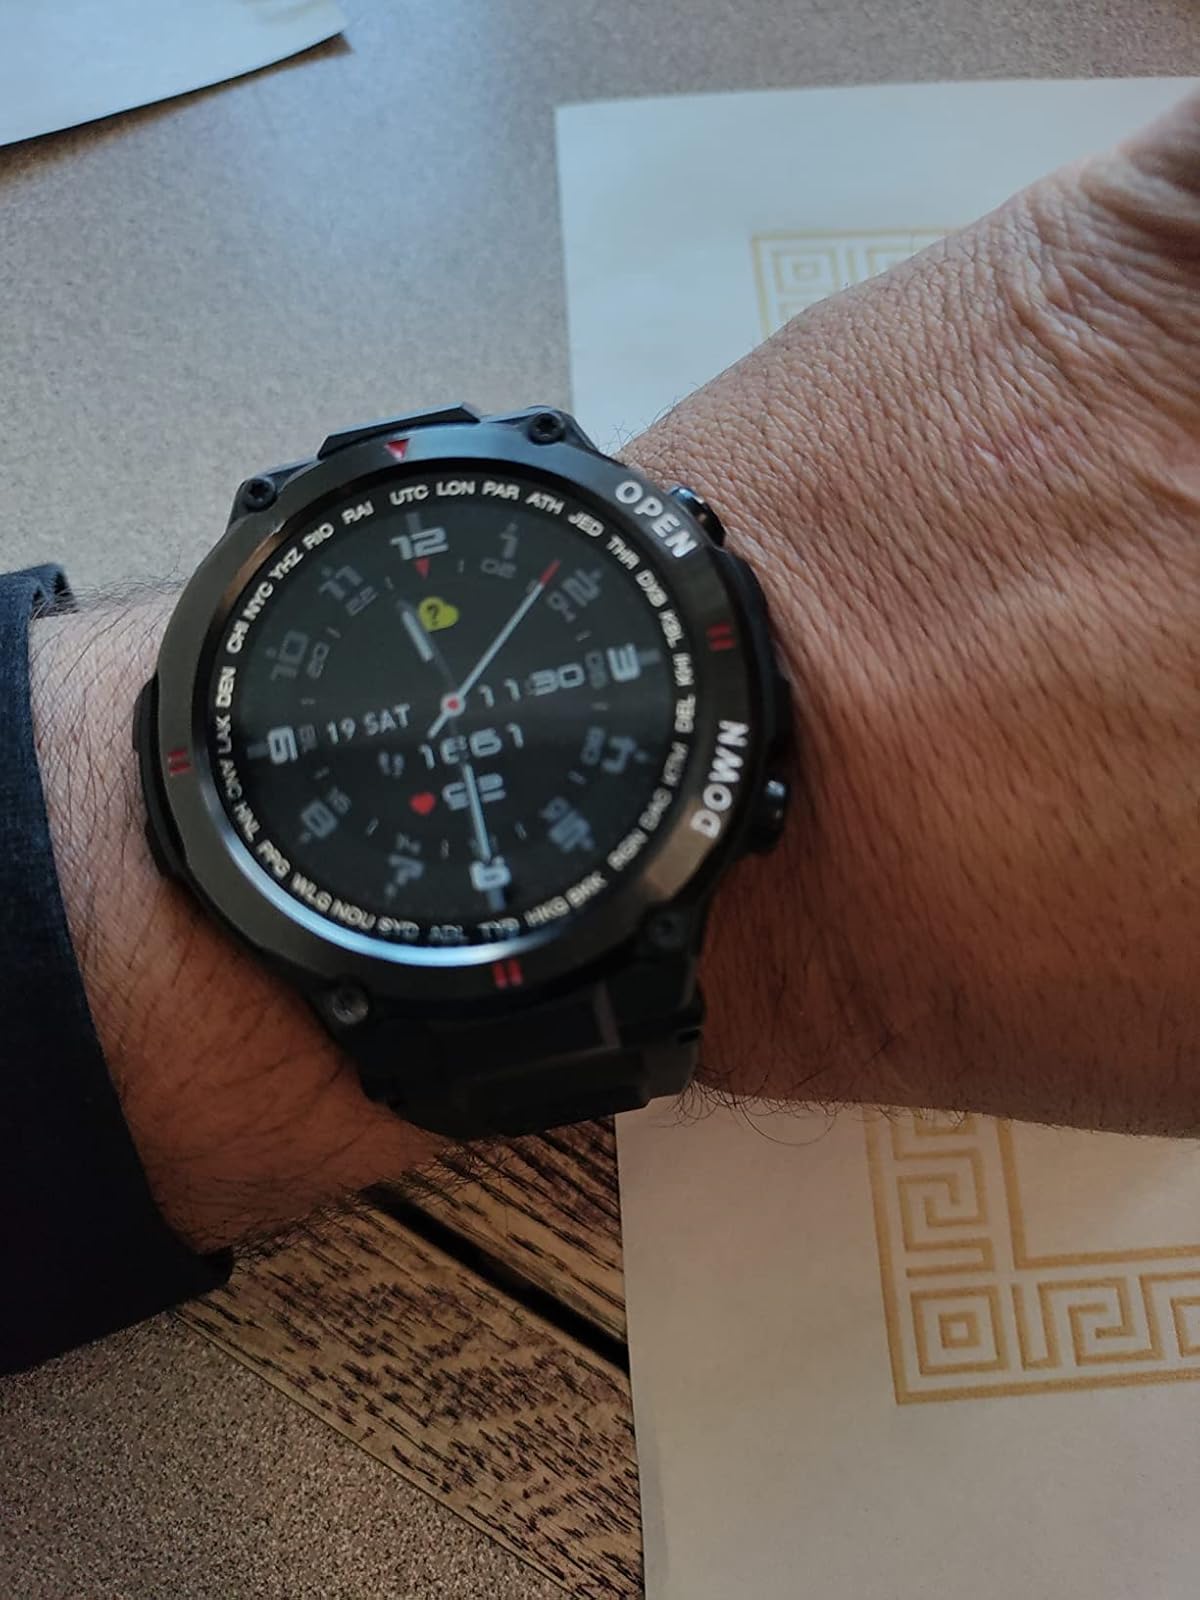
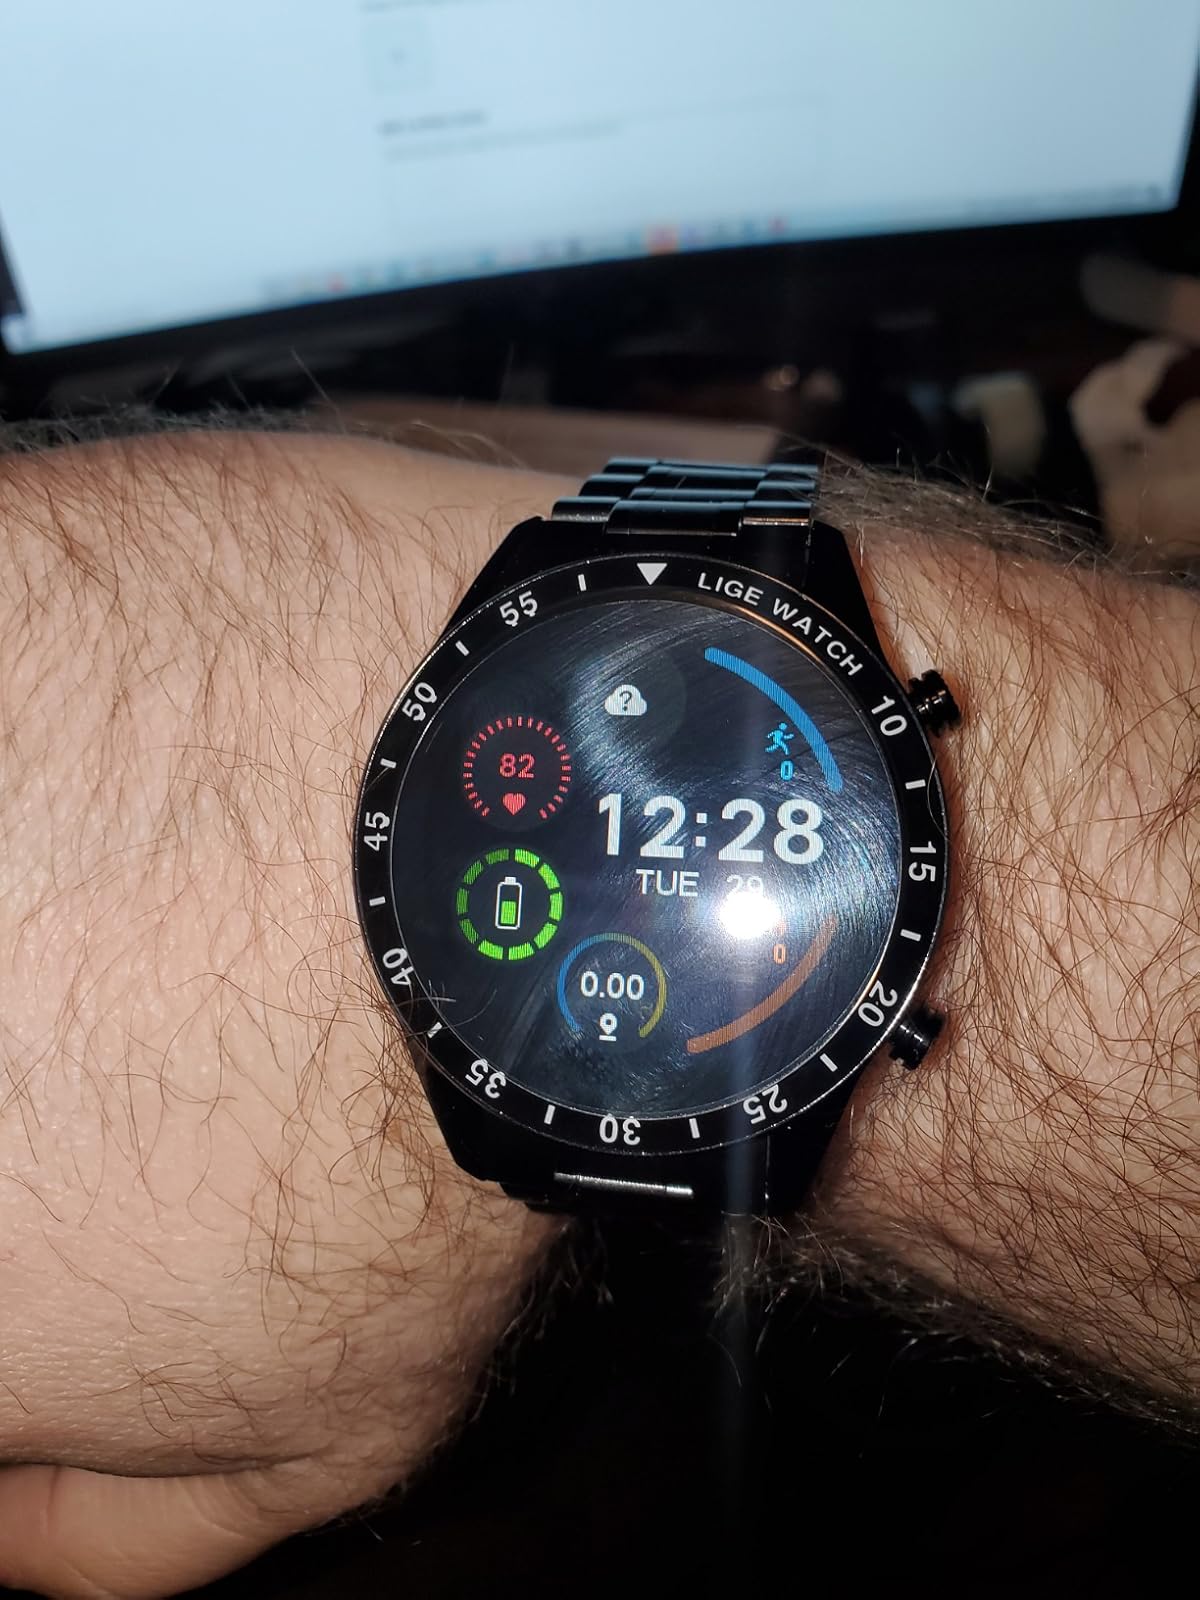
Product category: smartwatch
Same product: no